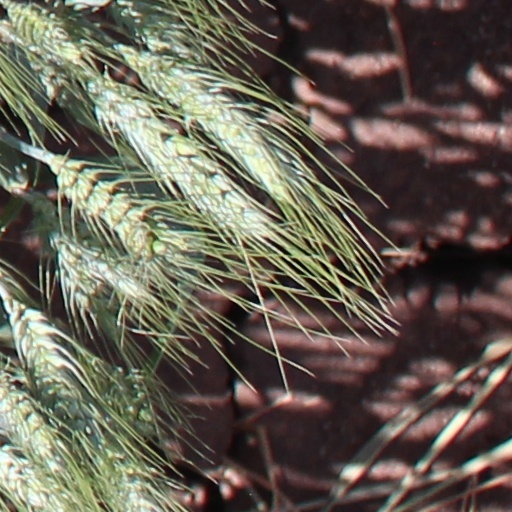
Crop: wheat